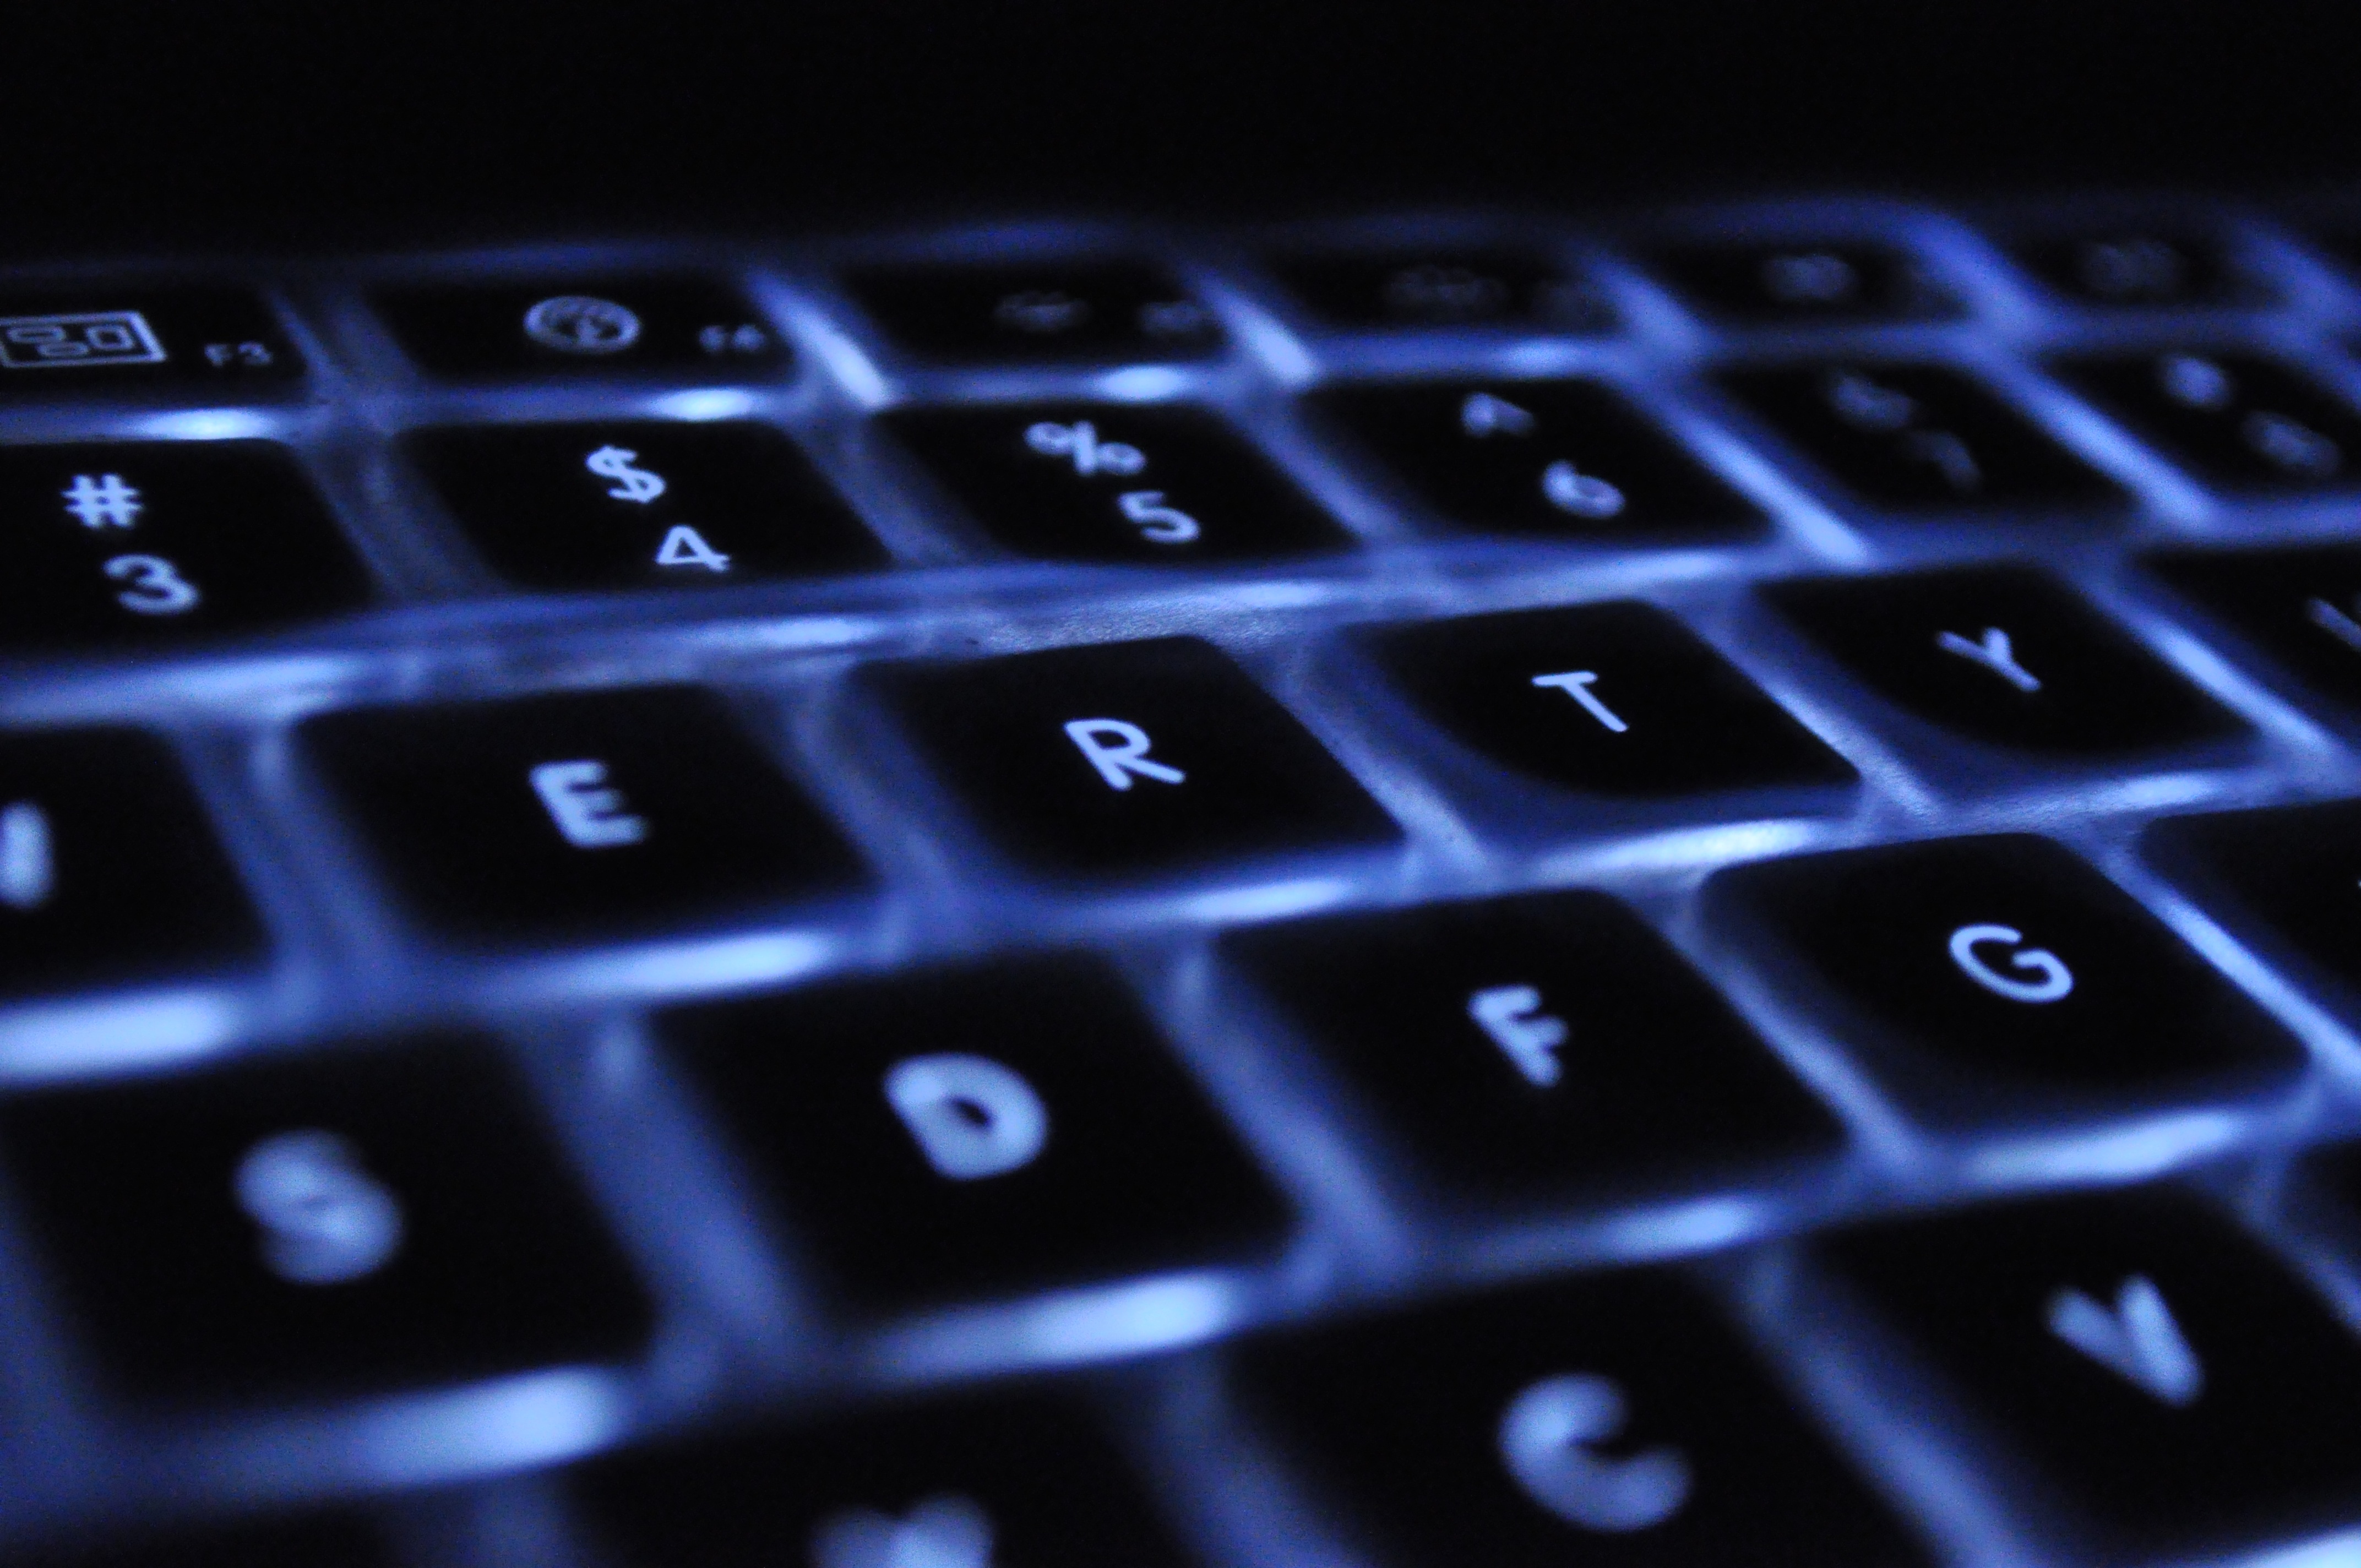
laptop, computer, apple, light, keyboard, technology, number, business, font, back, keys, multimedia, back light, computer keyboard, numeric keypad, electronic device, musical keyboard, electronic keyboard